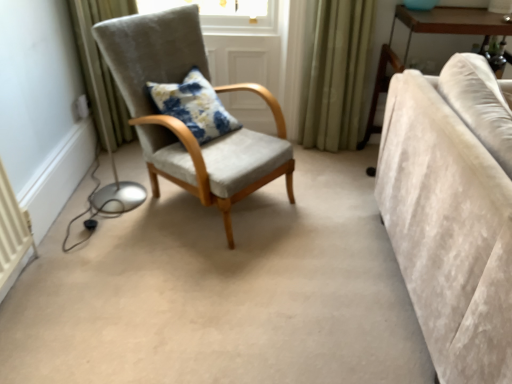
Question: There is one studio couch in front of the light brown wooden table at right. Please locate it and provide its 2D coordinates.
Answer: [(0.885, 0.552)]